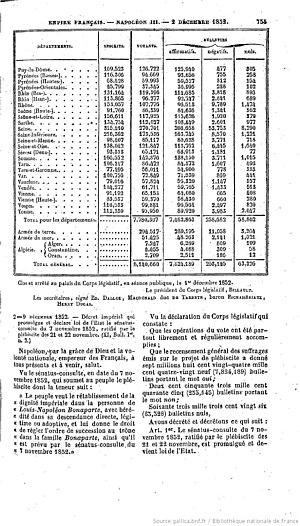
Résultats du plébiscite du 21 et 22 novembre 1852 - Collection complète des lois, décrets, ordonnances, réglements, et avis du Conseil d'Etat
Les plébiscites sous Napoléon III ont été au nombre de cinq entre le coup d'État du 2 décembre 1851 et la défaite de Sedan. Le recours au plébiscite permet à l’Empereur d’établir un lien direct avec le peuple. Il s'agit pour lui moins d'avoir une simple majorité derrière lui que d'obtenir un rassemblement national sur son nom via le sujet qu'il soumet au plébiscite.